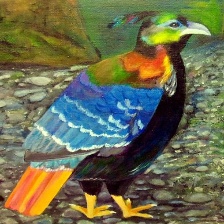
Species: HIMALAYAN MONAL
Scientific name: LOPHOPHORUS IMPEJANUS